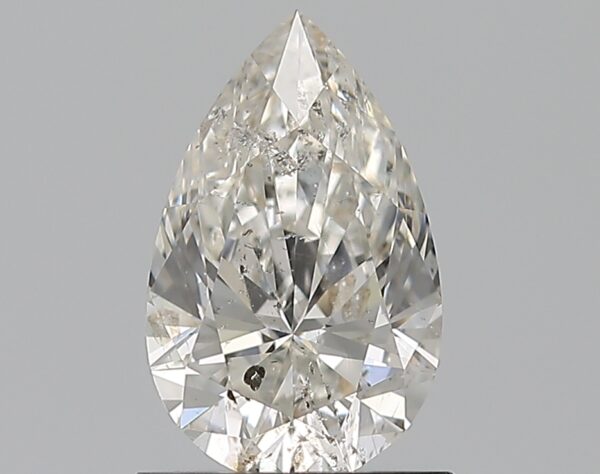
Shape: pear
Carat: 1.01
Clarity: SI2
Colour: G
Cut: EX
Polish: EX
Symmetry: EX
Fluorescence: N
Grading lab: IGI
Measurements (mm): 8.86 x 5.53 x 3.47